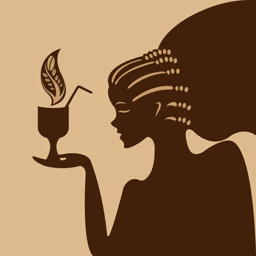
silhouette of the girl who is drinking coffee